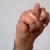
The image shows a hand gesture representing the letter 'N' in Indian Sign Language.